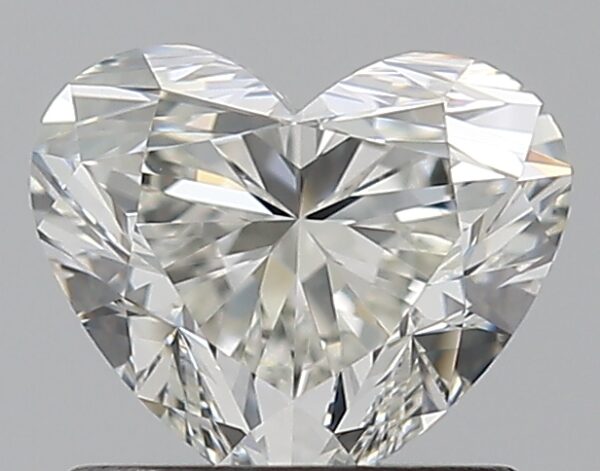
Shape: heart
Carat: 0.9
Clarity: VVS2
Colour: I
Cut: EX
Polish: EX
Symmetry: EX
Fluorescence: F
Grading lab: GIA
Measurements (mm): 5.59 x 6.62 x 3.98